Yukari Nakano

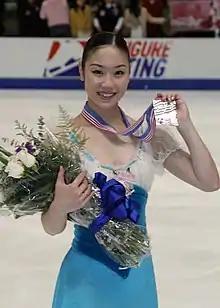
Nakano at the 2008 Skate America.

is a Japanese former competitive figure skater. She is the 2006 Four Continents silver medalist, the 2003 Four Continents bronze medalist, the 2005–06 Grand Prix Final bronze medalist, the 2007 Asian Winter Games champion, and a three-time (2006, 2007, 2009) Japanese national bronze medalist. Nakano is one of a select group of female skaters to perform a triple Axel in international competition in the 2000s.